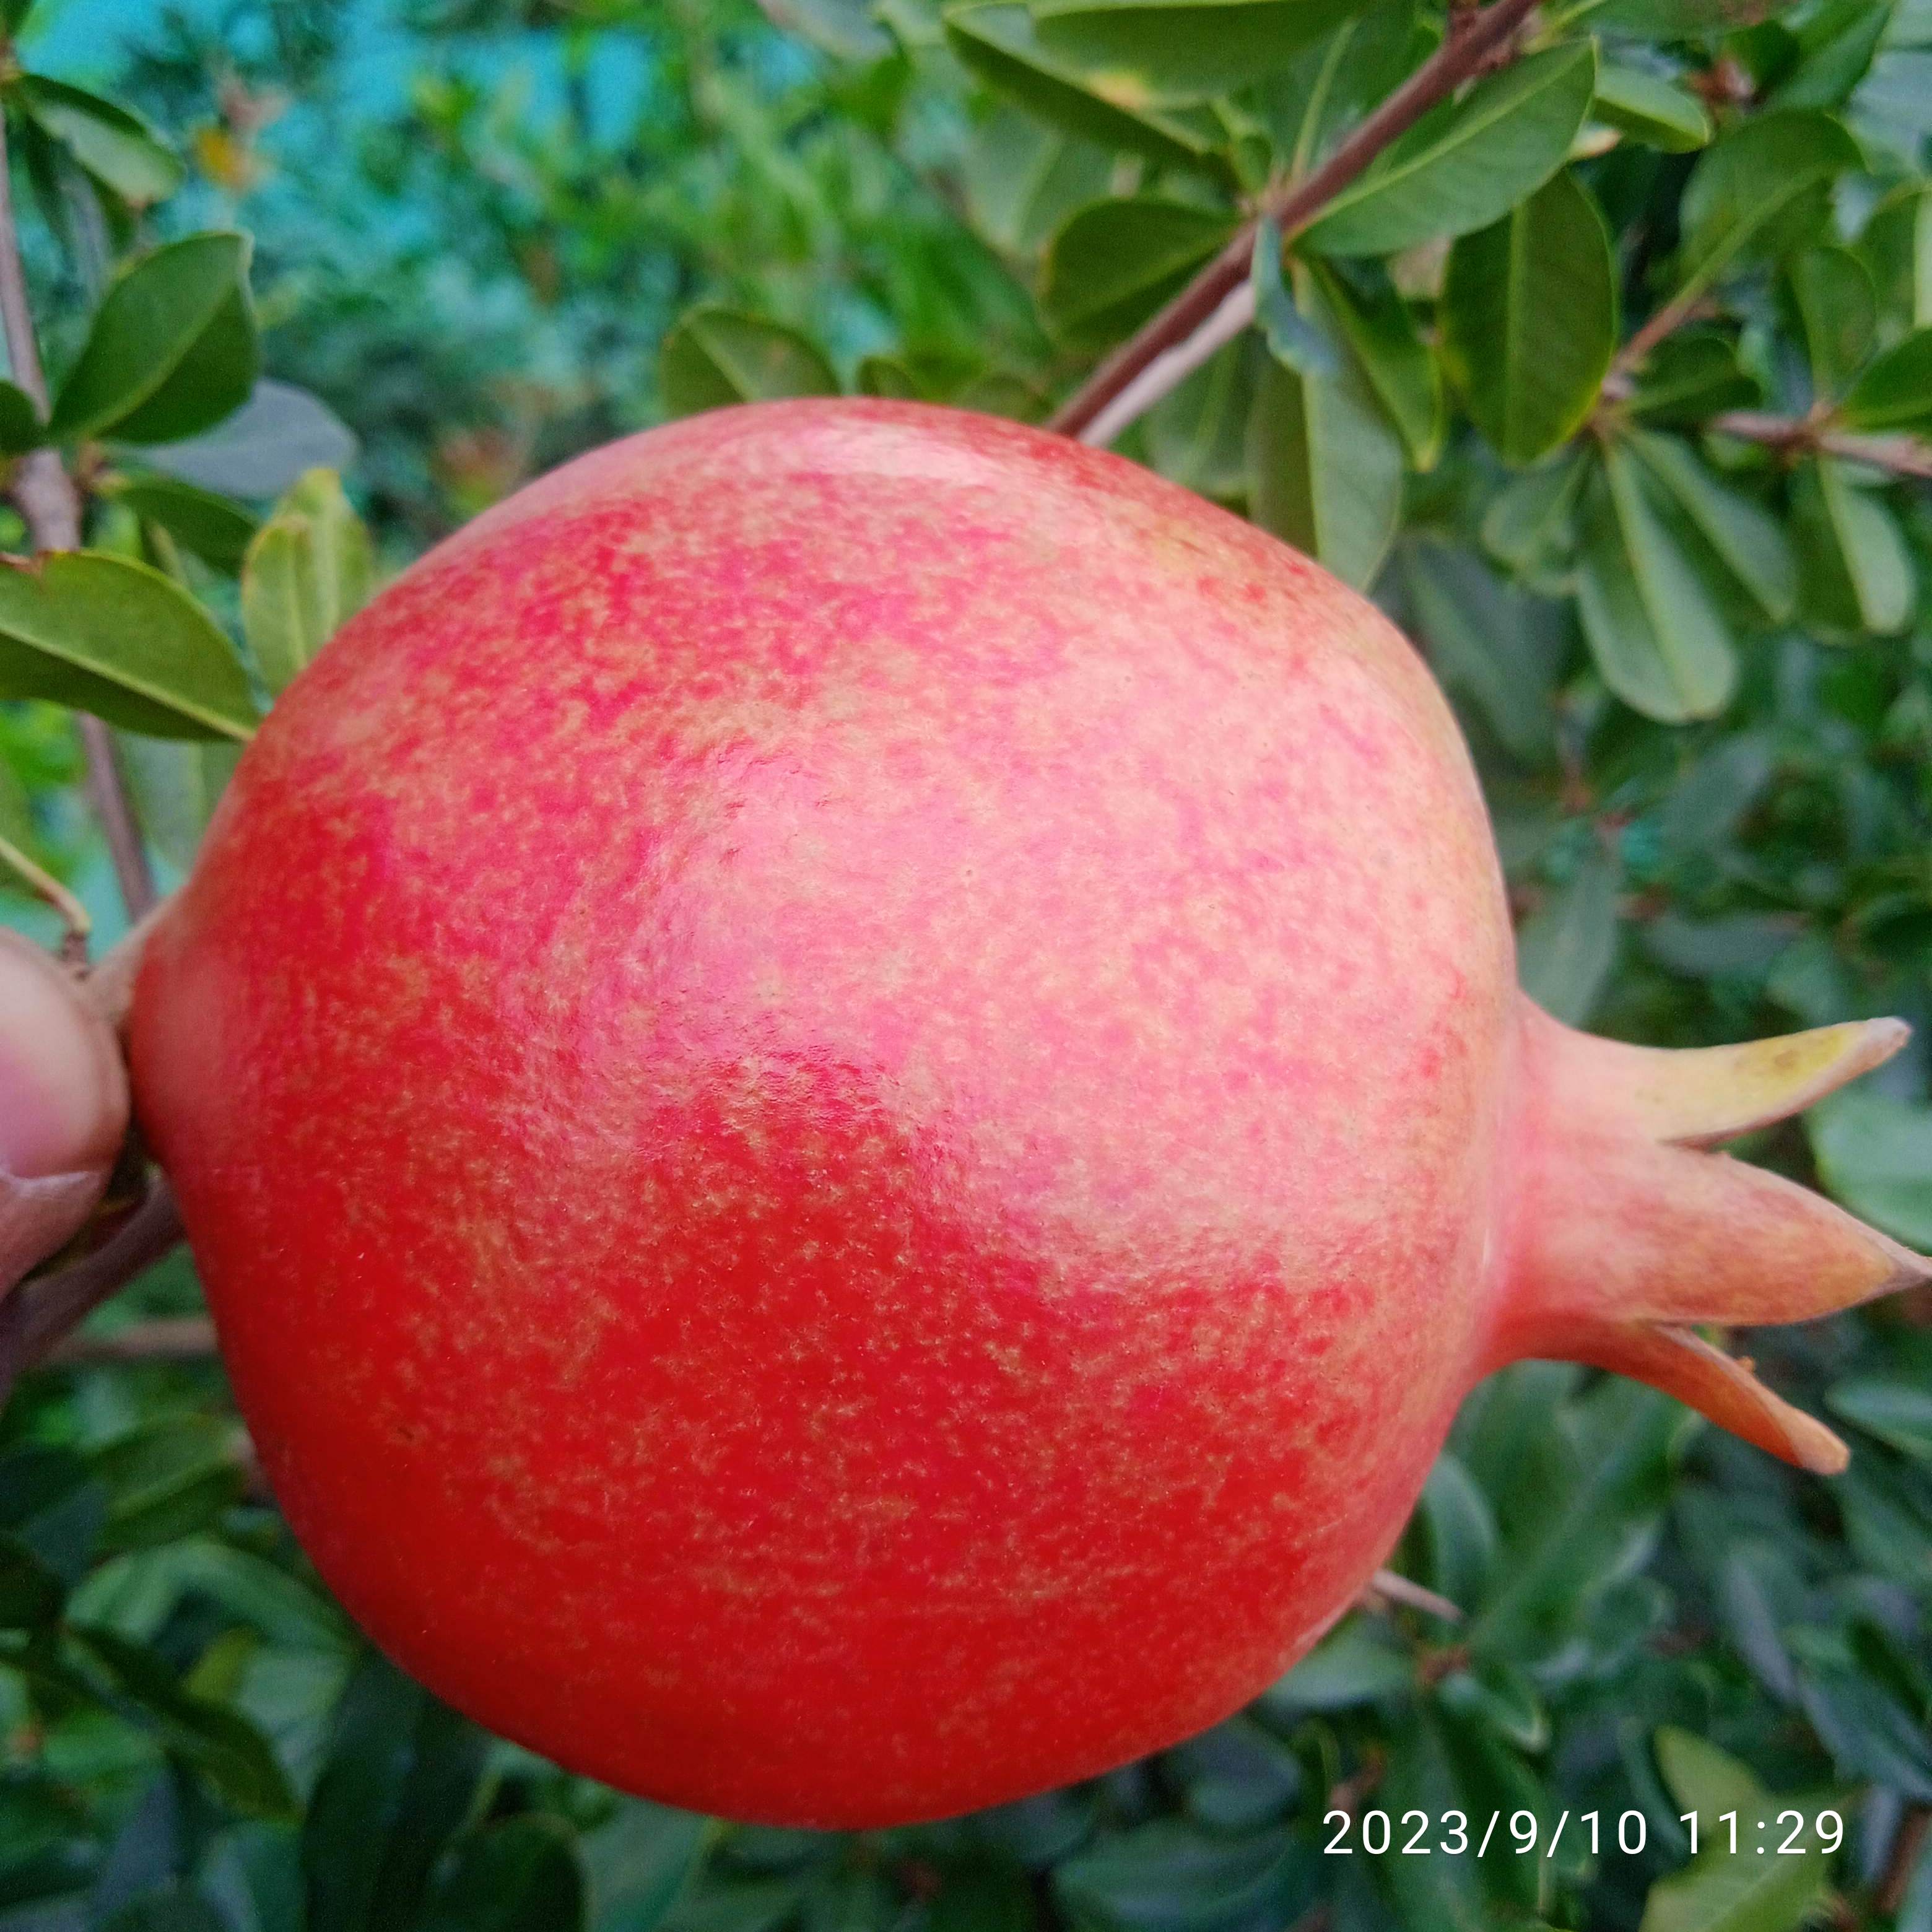
Label: Healthy